Blonde Trouble

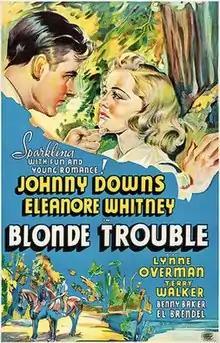
Theatrical release poster

Blonde Trouble is a 1937 American musical comedy film directed by George Archainbaud and starring Eleanore Whitney, Johnny Downs and Lynne Overman. Produced and distributed by Paramount Pictures, it is based on the plot of the 1929 musical "June Moon" by George S. Kaufman and Ring Lardner